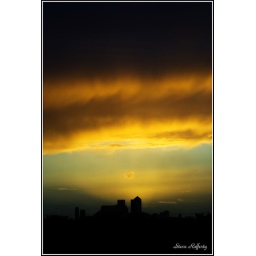
Sunset over the isle of dogs from my office window